Barcelona Metro line 9

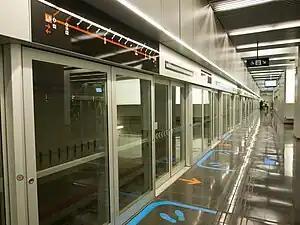
Platform at Aeroport T1

The complete project encompasses an underground line with two branches spanning a large portion of the metropolitan area of Barcelona, crossing Barcelona, Santa Coloma de Gramenet, Badalona, l'Hospitalet de Llobregat and El Prat de Llobregat. Transports Metropolitans de Barcelona is the company operating the line.